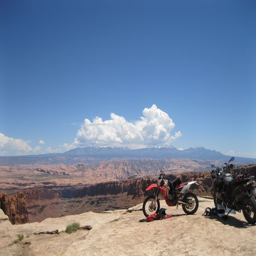
next day we rode to those snowy mountains under the clouds